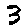
Label: 3